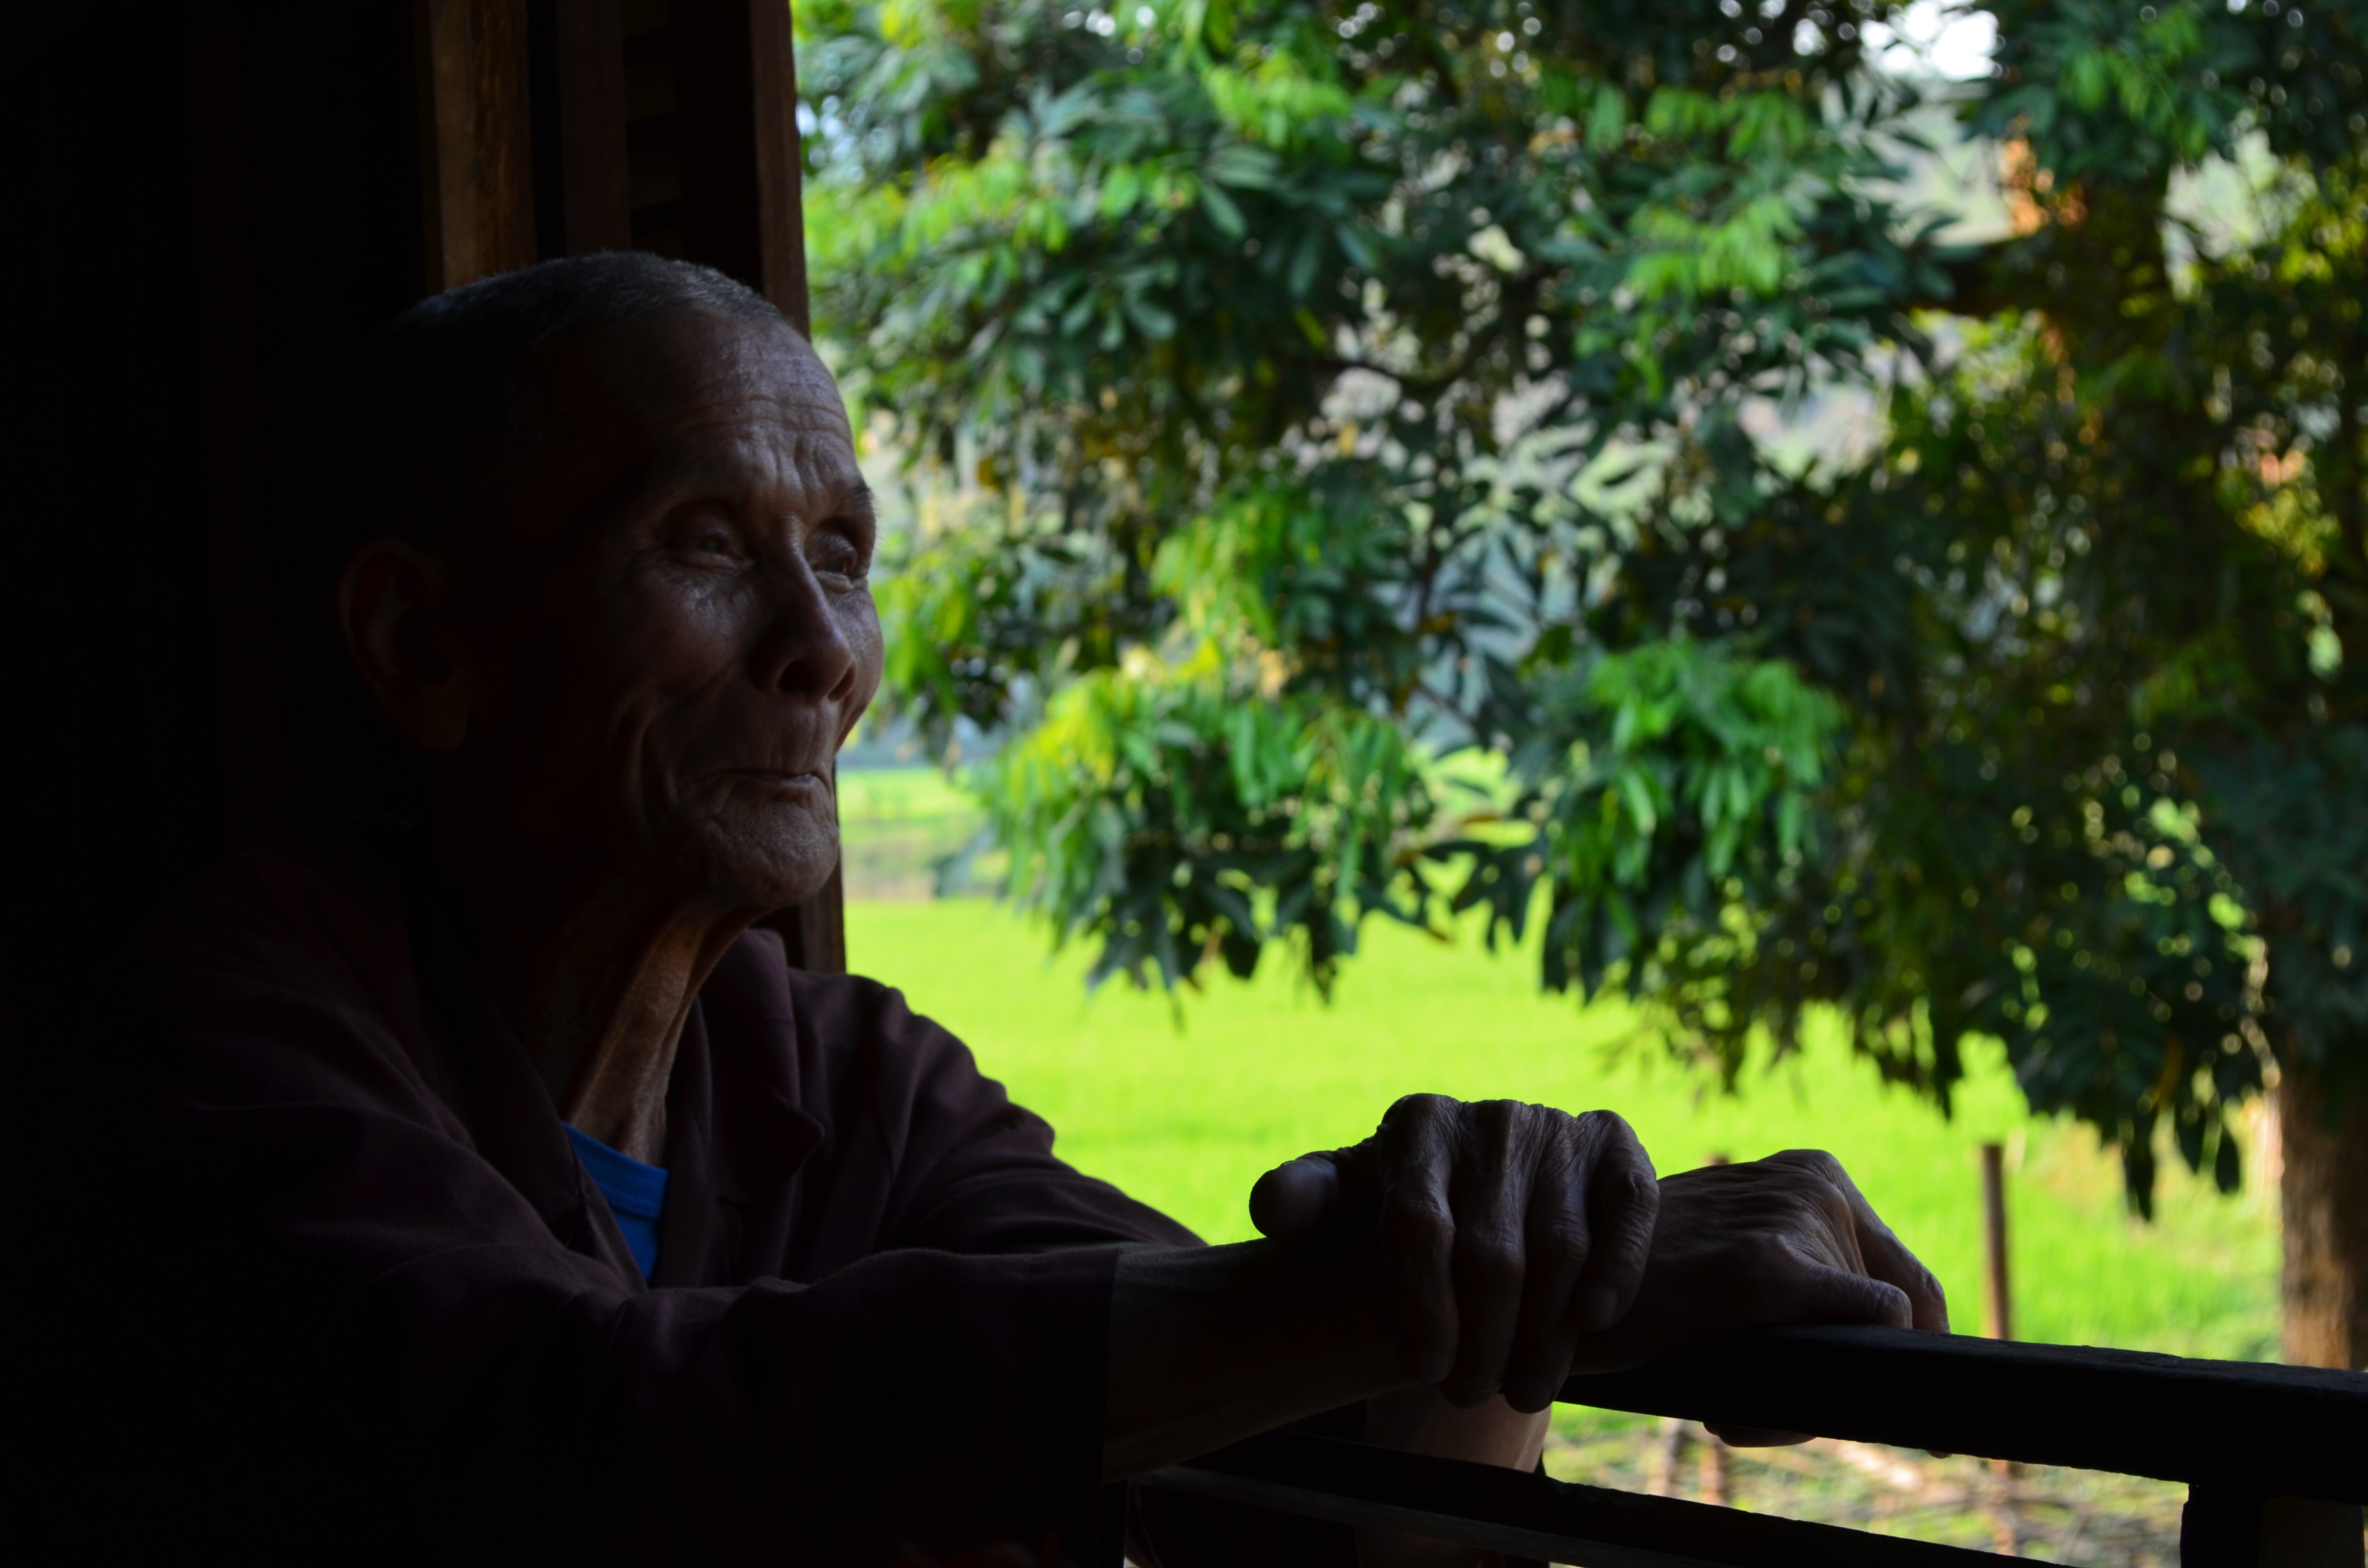
screenshot